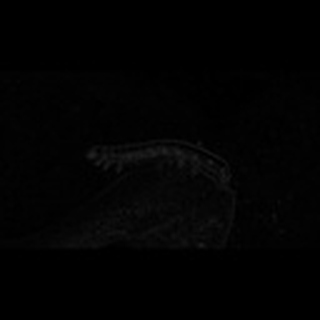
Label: cotton_army_worm